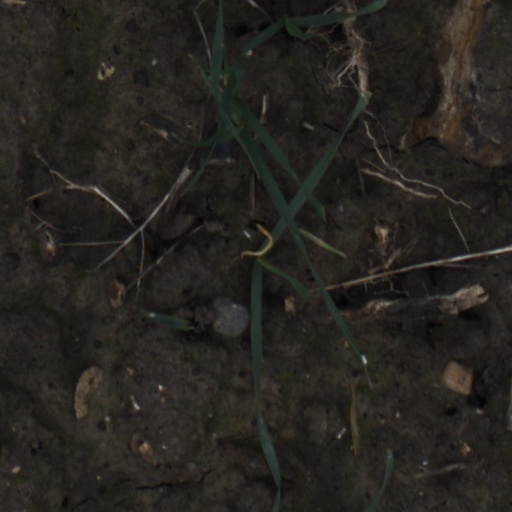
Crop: wheat